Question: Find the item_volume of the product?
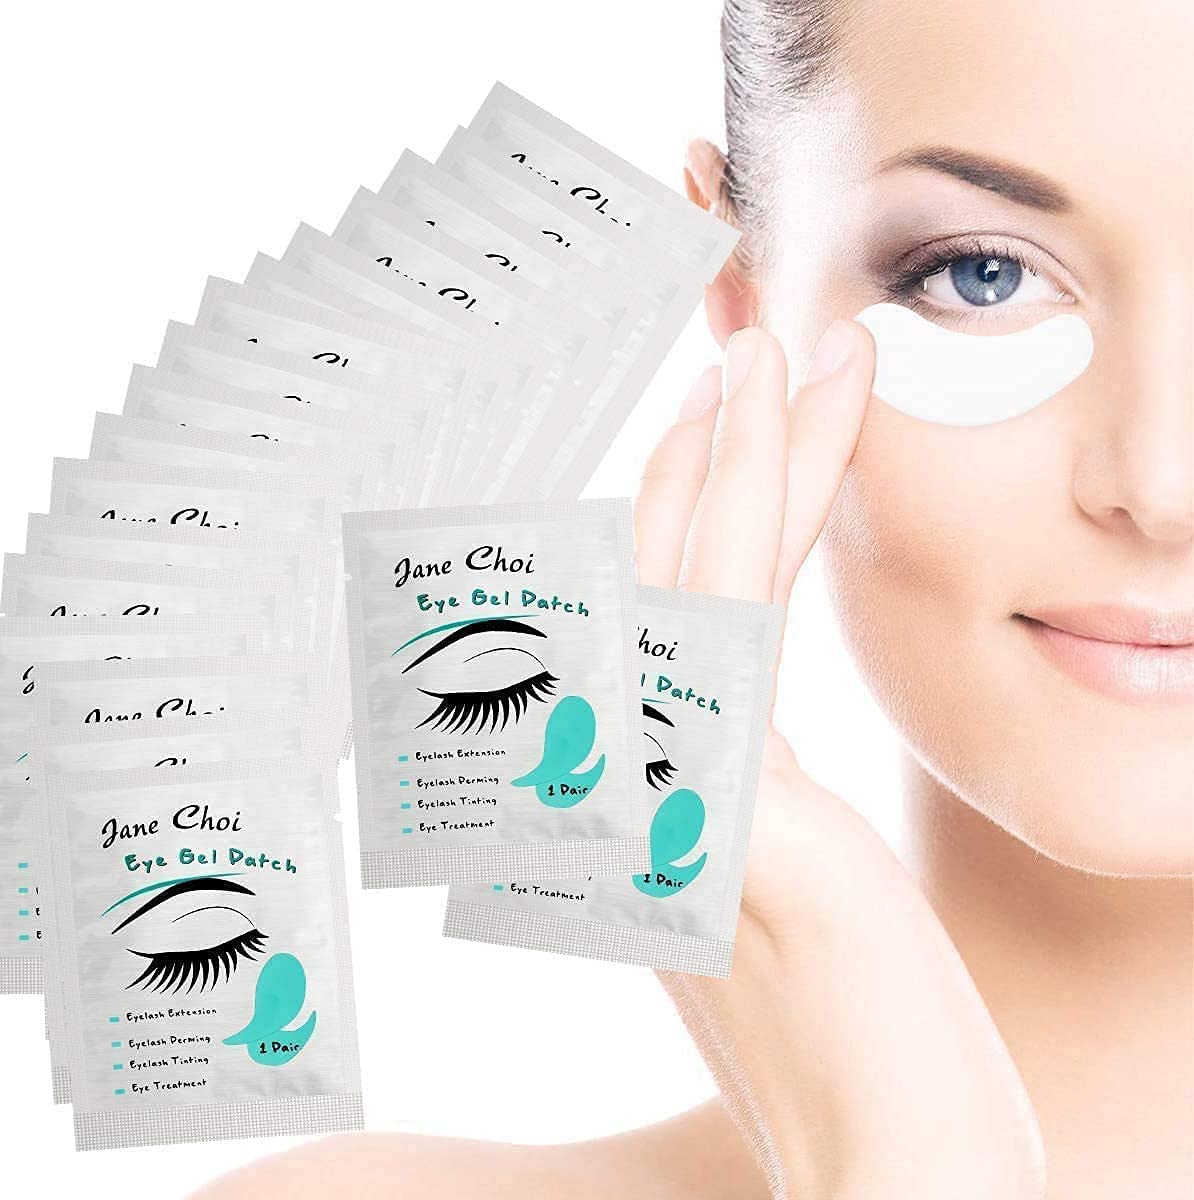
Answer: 8.0 centilitre